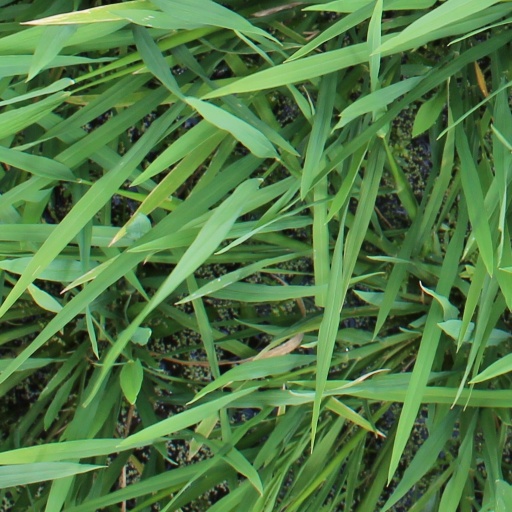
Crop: rice